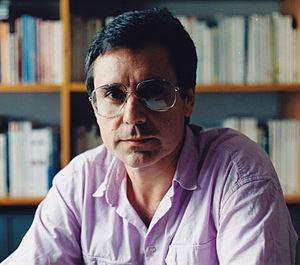
Eduardo Geada (21 mai 1945 à Lisbonne au Portugal) est un réalisateur, professeur et essayiste portugais.Español: Eduardo Geada (n. Lisboa, 21 de mayo de 1945) es un cineasta, profesor y ensayista en materias de cine portugués.Italiano: Eduardo Geada (Lisbona, 21 maggio 1945) è un regista, accademico e saggista portoghese.
Eduardo Geada, né le 21 mai 1945 à Lisbonne au Portugal, est un réalisateur, professeur et essayiste portugais.